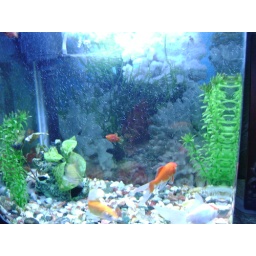
fish in small house